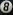
Number: 8